How to Be a Serial Killer

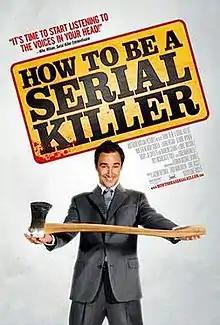
Theatrical release poster

How to Be a Serial Killer is a 2008 American black comedy crime horror film about a young serial killer who imparts his knowledge to an eager pupil. Written and directed by Luke Ricci, the film stars Dameon Clarke, Matthew Gray Gubler, Laura Regan, and George Wyner.